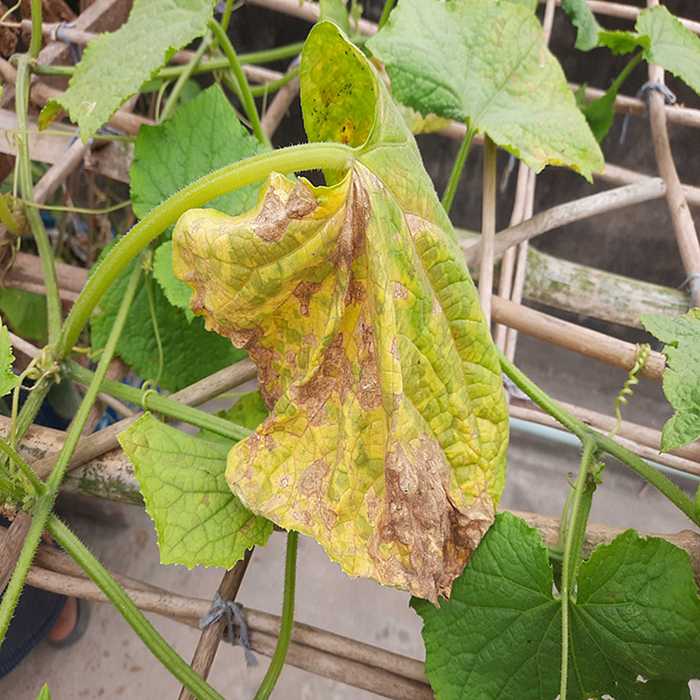
Plant: Cucumber
Label: Anthracnose lesions